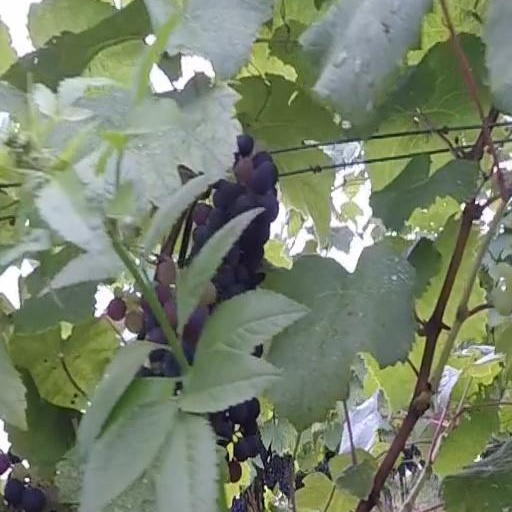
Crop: grape